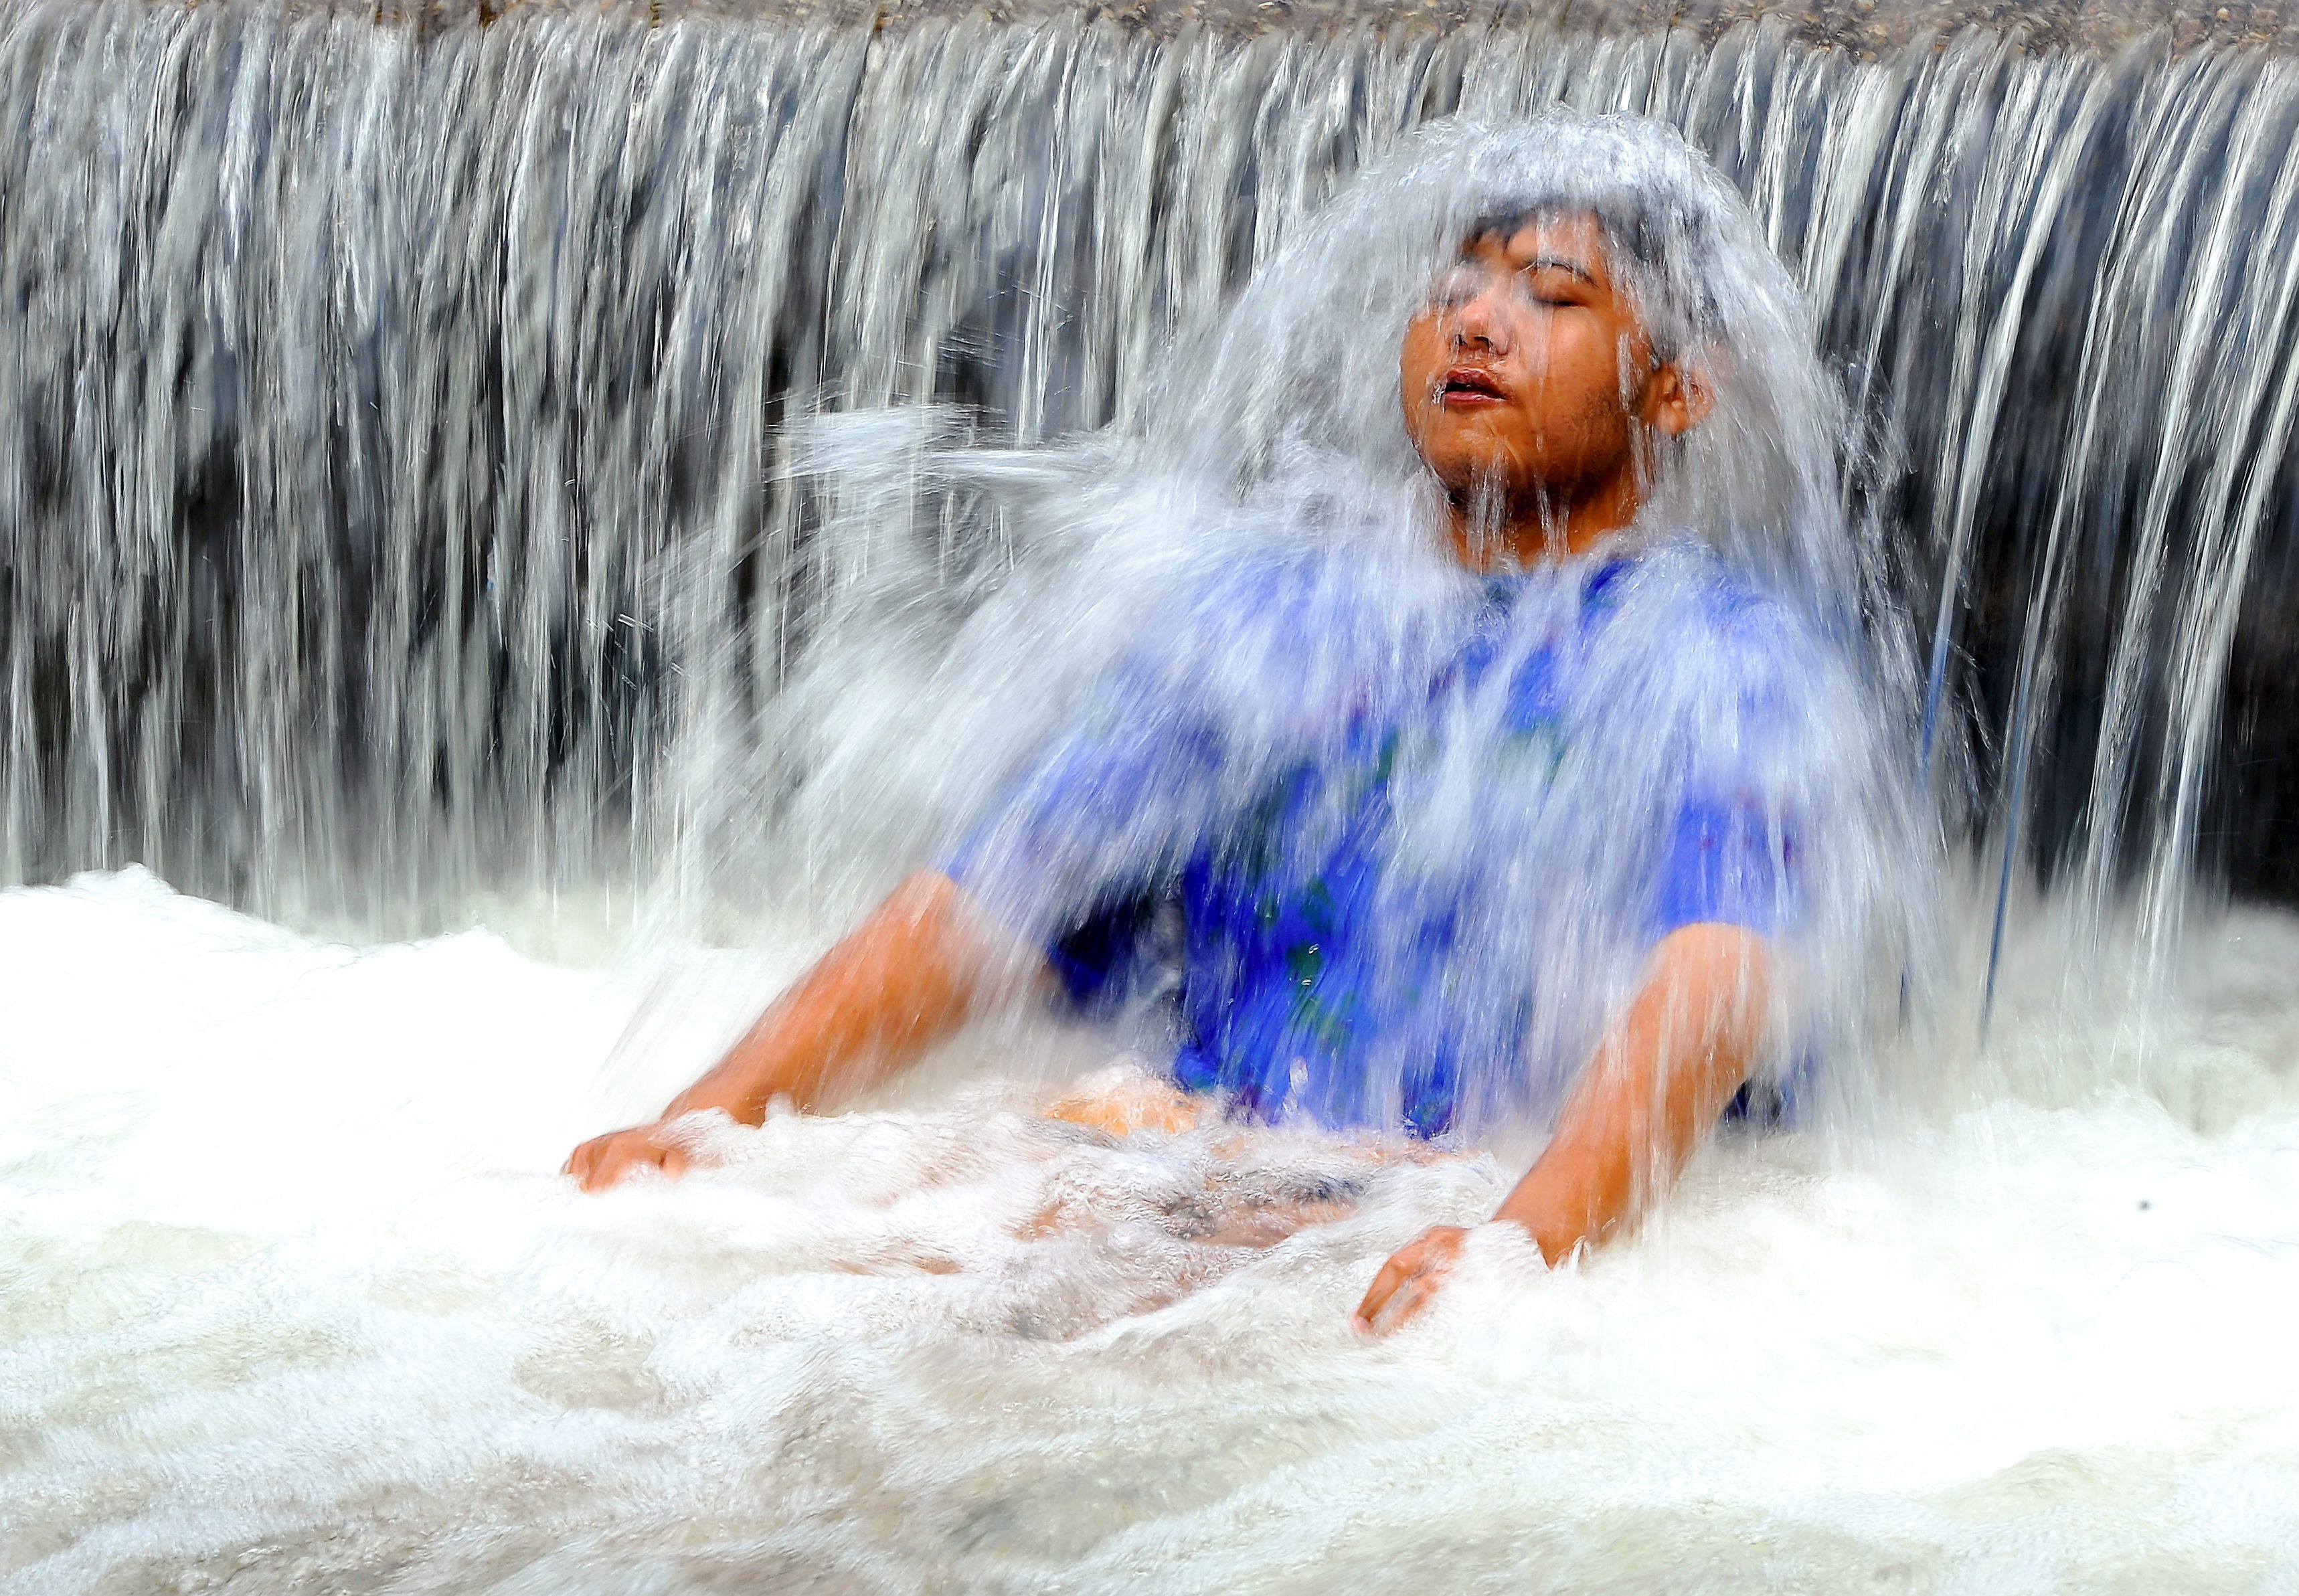
water, waterfall, winter, dry, park, season, malaysia, water feature